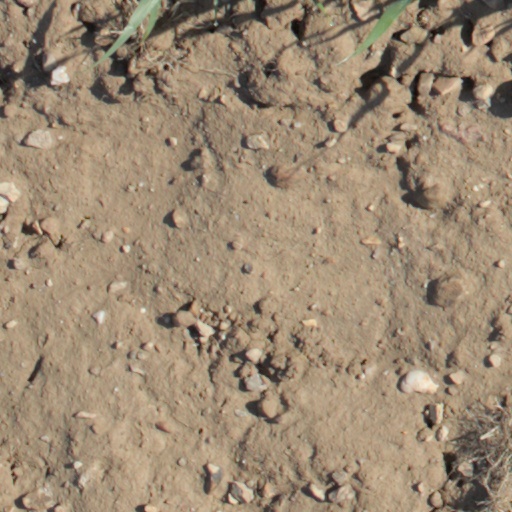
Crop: wheat